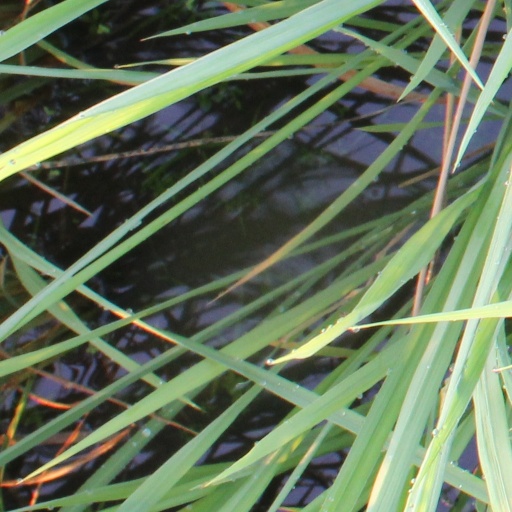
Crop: rice